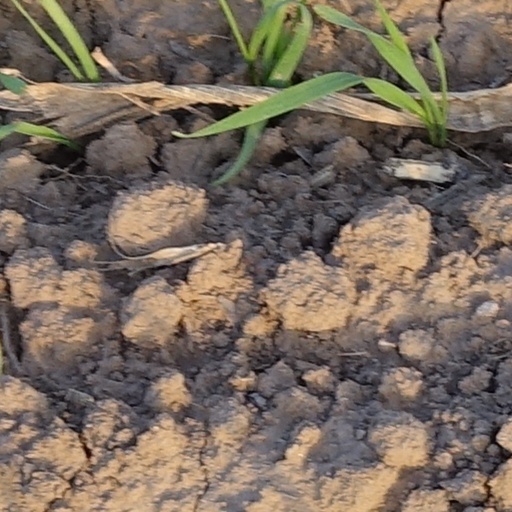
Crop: wheat